Foxboro Stadium

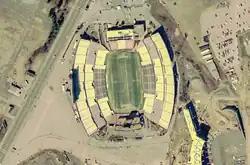
An aerial view of Foxboro Stadium in 2002. Construction work on Gillette Stadium is visible in the lower right.

Foxboro Stadium, originally Schaefer Stadium and later Sullivan Stadium, was an outdoor stadium in the New England region of the United States, located in Foxborough, Massachusetts. It opened in 1971 and served as the home of the New England Patriots of the National Football League (NFL) for 31 seasons (through January 2002) and also as the first home venue for the New England Revolution of Major League Soccer (MLS) from 1996 to 2002. The stadium was the site of several games in both the 1994 FIFA World Cup and the 1999 FIFA Women's World Cup, and hosted a wide variety of other events, particularly concerts. Foxboro Stadium was demolished in 2002 and replaced by Gillette Stadium and the Patriot Place shopping center.